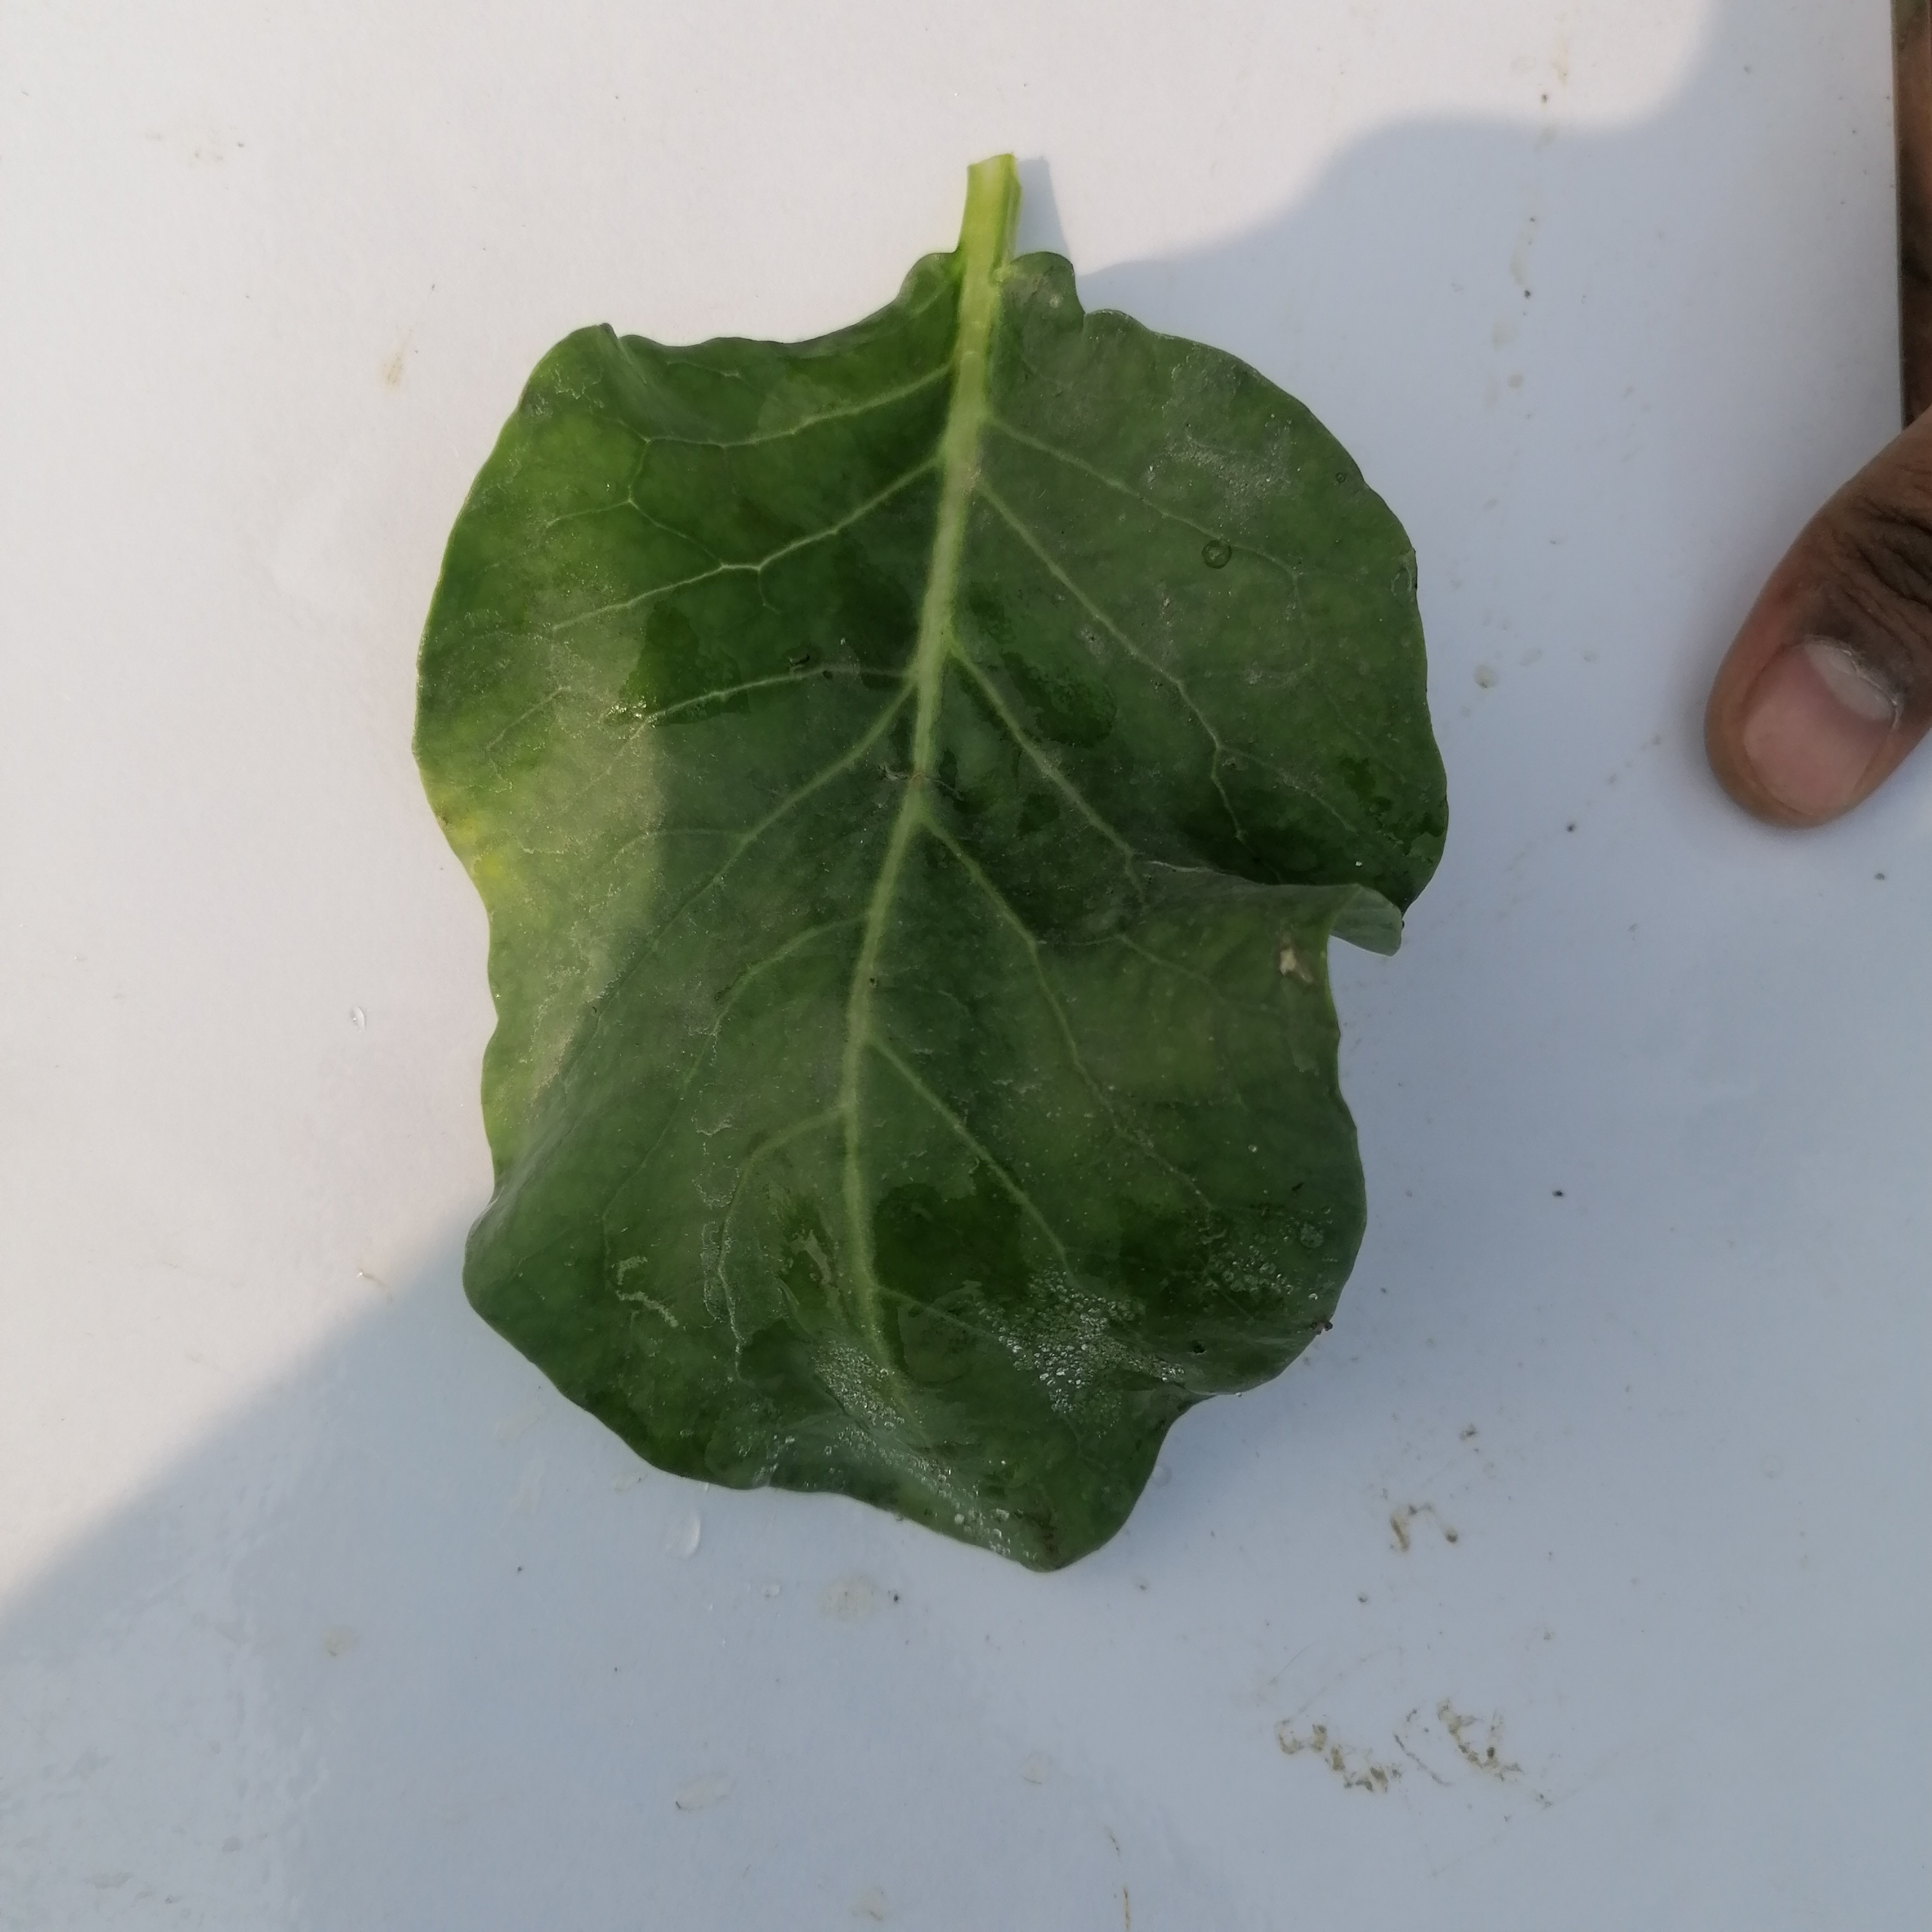
Label: Healthy